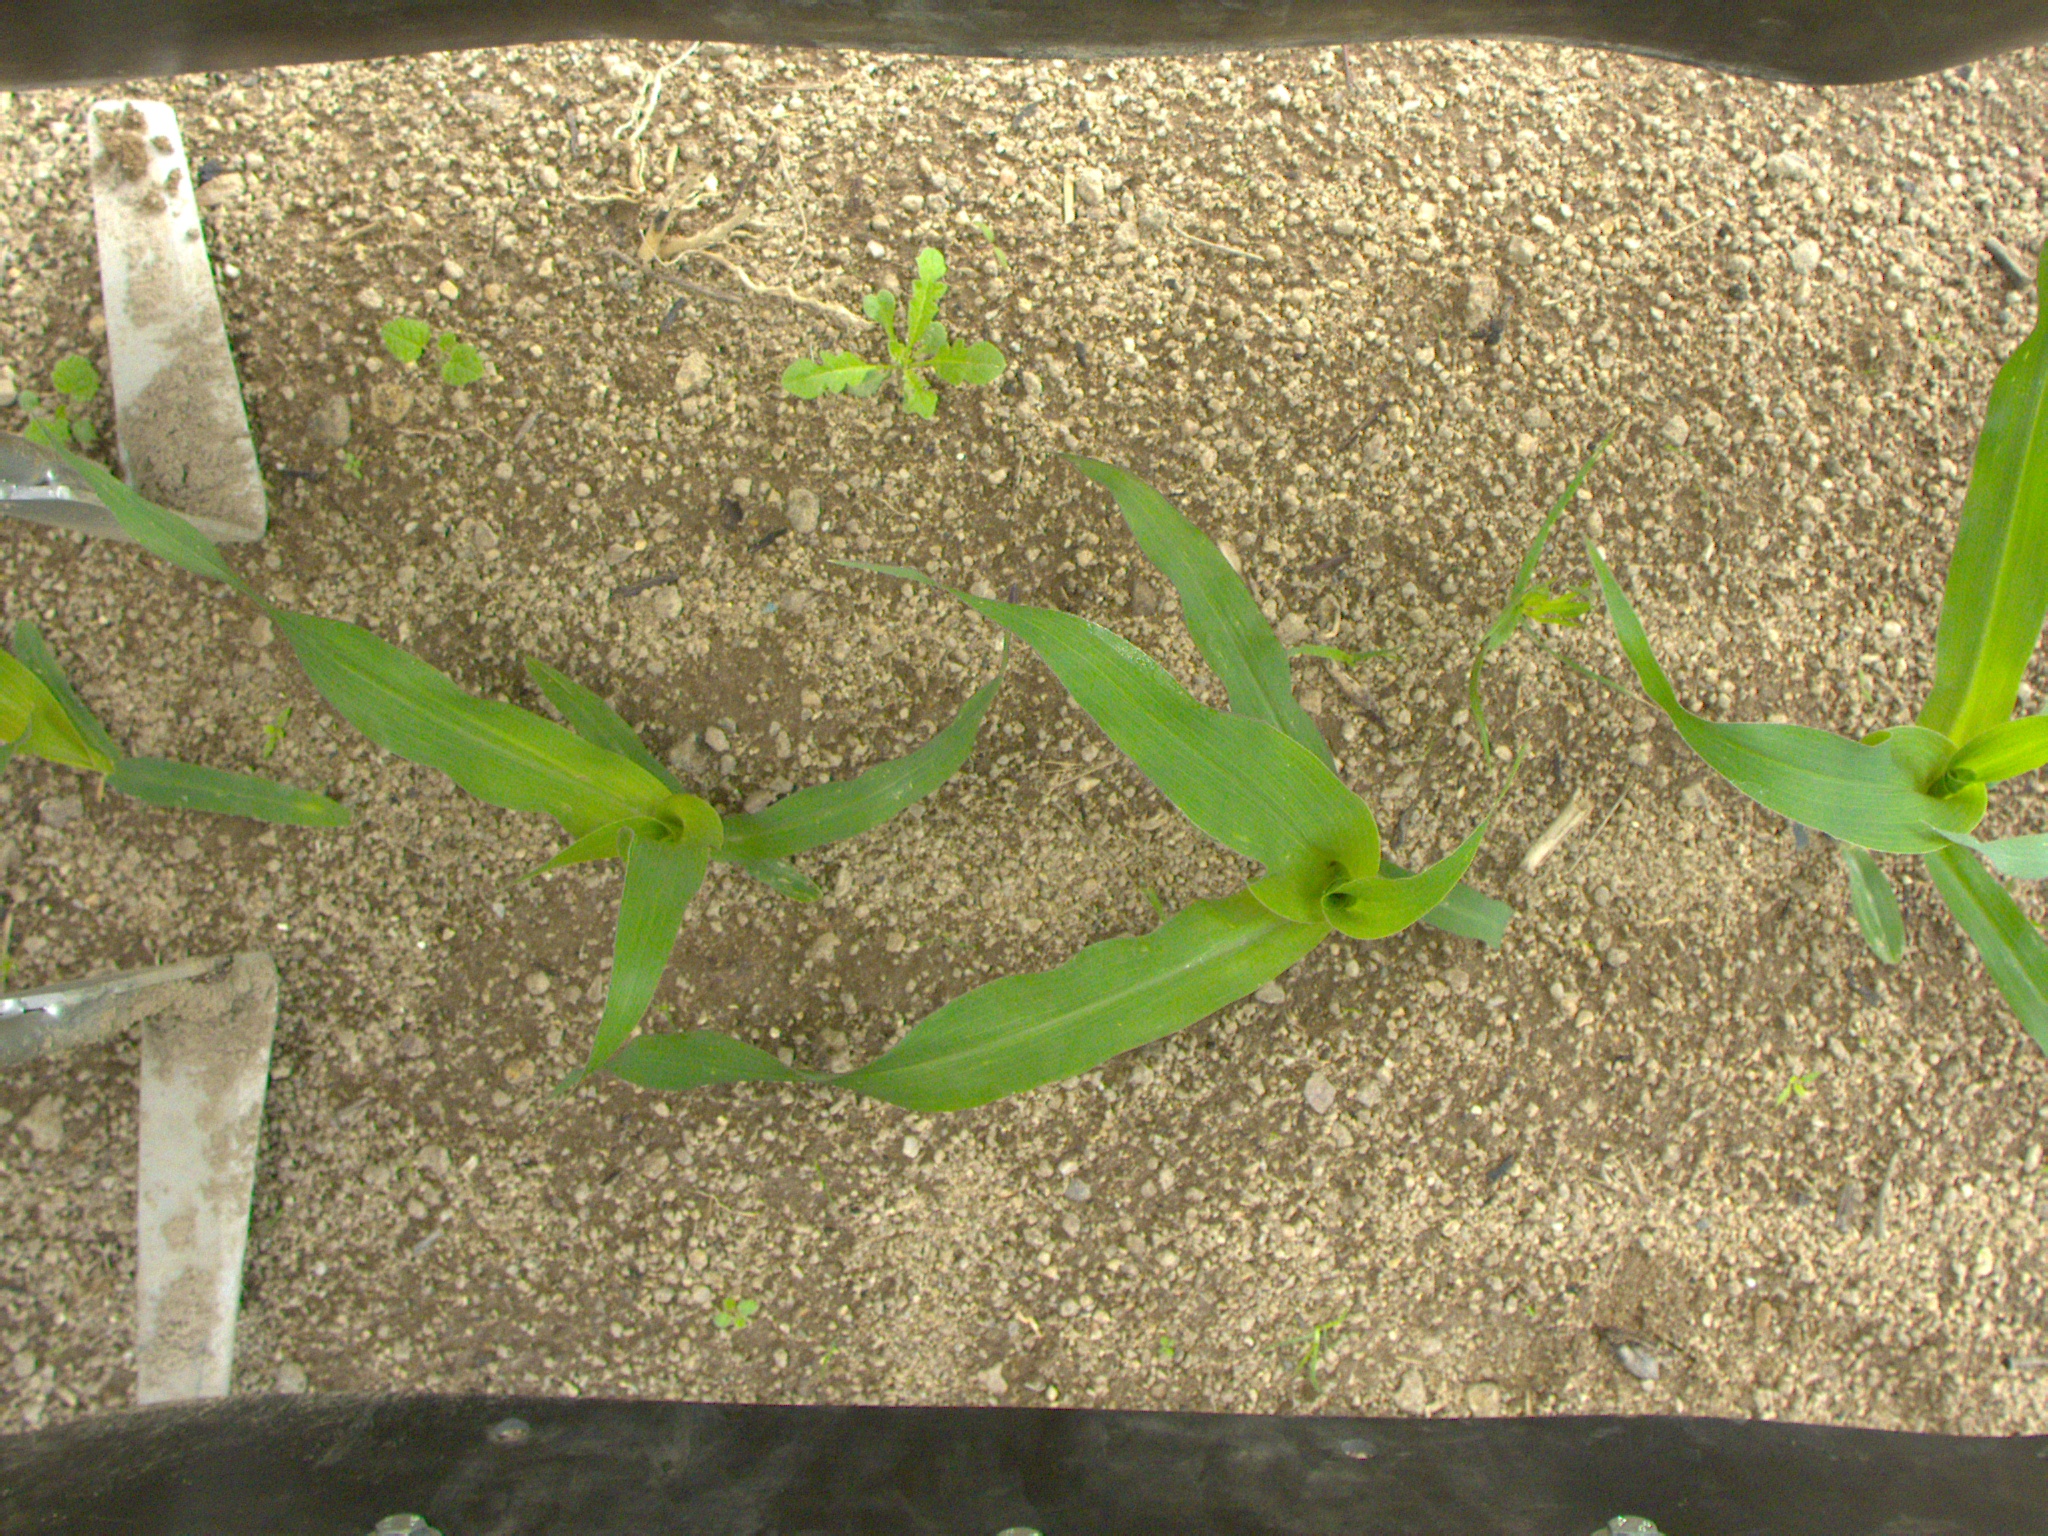
Crop: maize
Objects: maize, maize, maize, maize, stem_maize, stem_maize, stem_maize, stem_maize